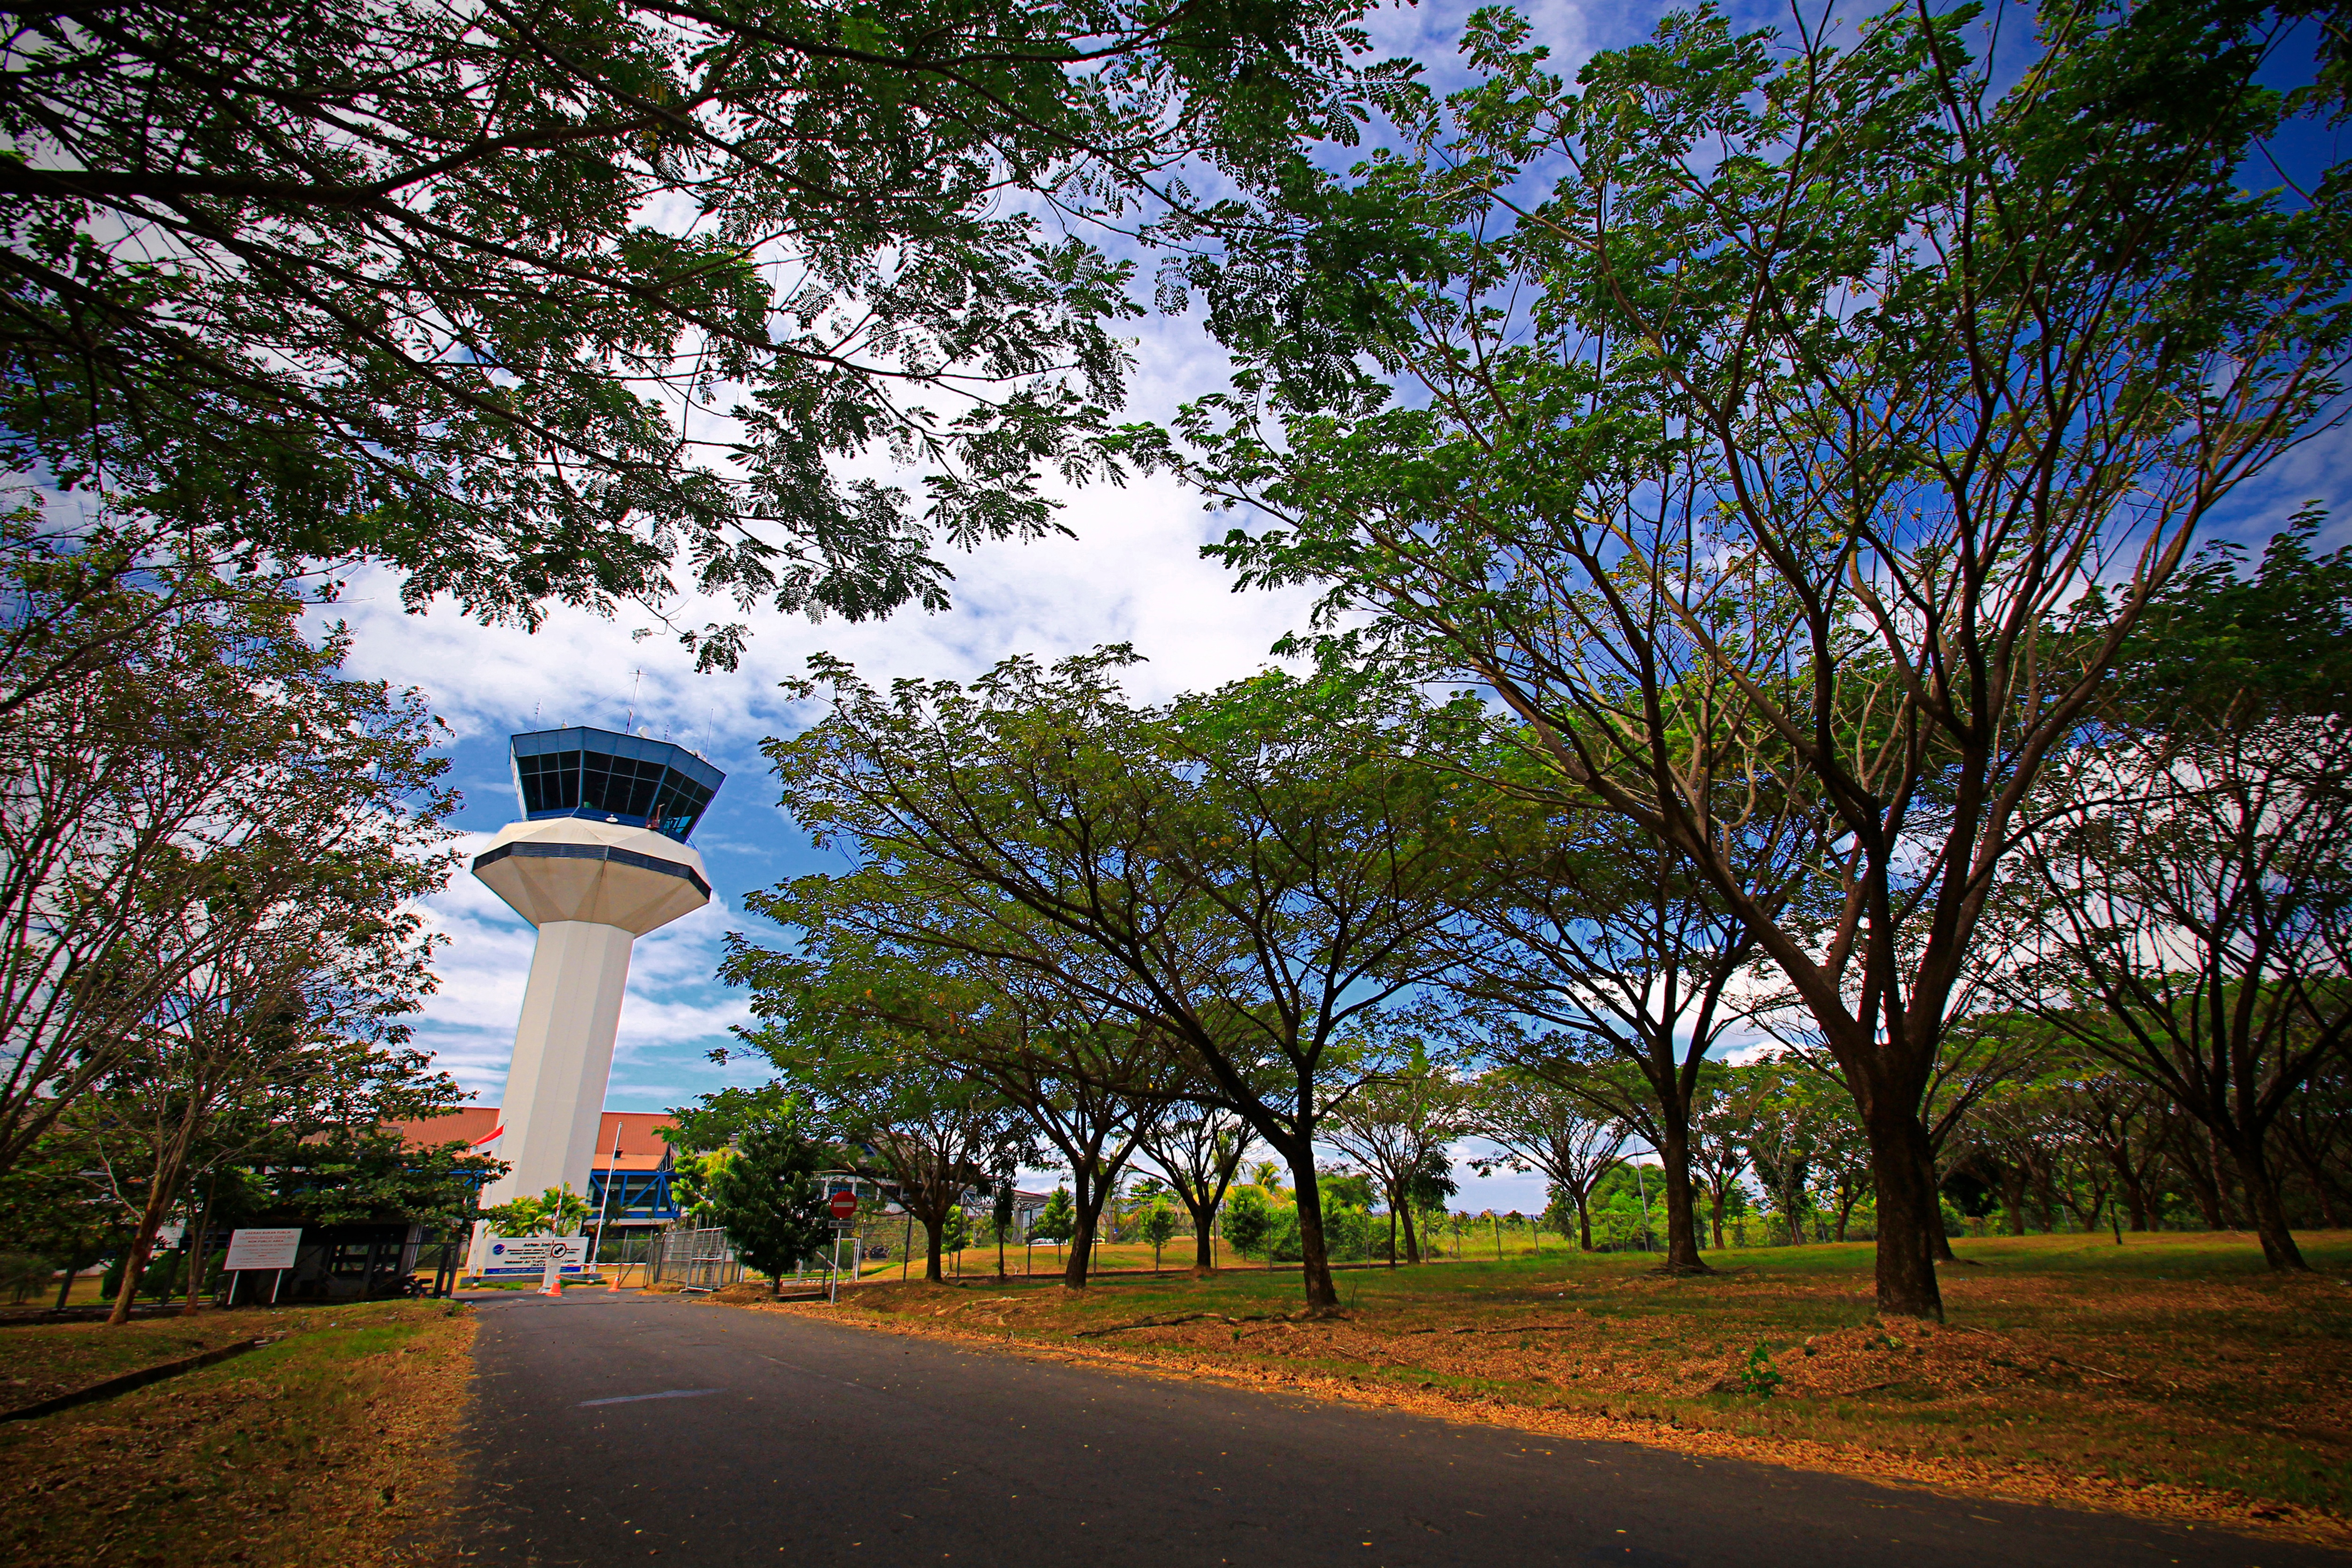
tree, park, estate, rural area, residential area, woody plant